If Not That One, Then This One

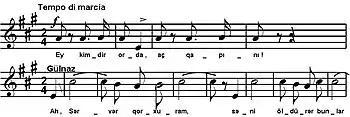
Fragments from Gochu Asger's chorus

The libretto displays many neat and aphoristic expressions. Musicologist Elmira Abbasova notes that Uzeyir Hajibeyov records the speech of representatives of various sectors of society of that time with precision and artistry.